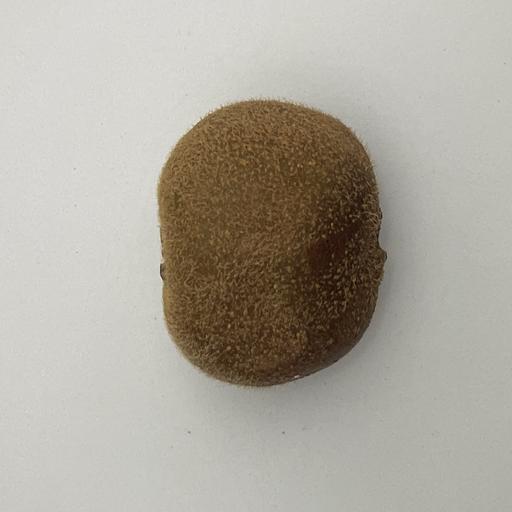
Crop type: Kiwi